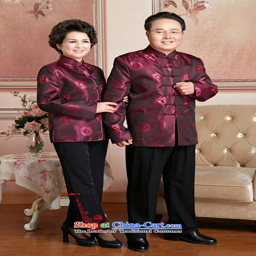
person replacing older persons couples men long - sleeved birthday too elderly woman 's robe m picture , prices , brand platters !